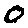
Label: 0